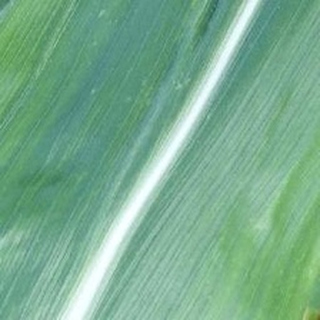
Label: healthy_corn